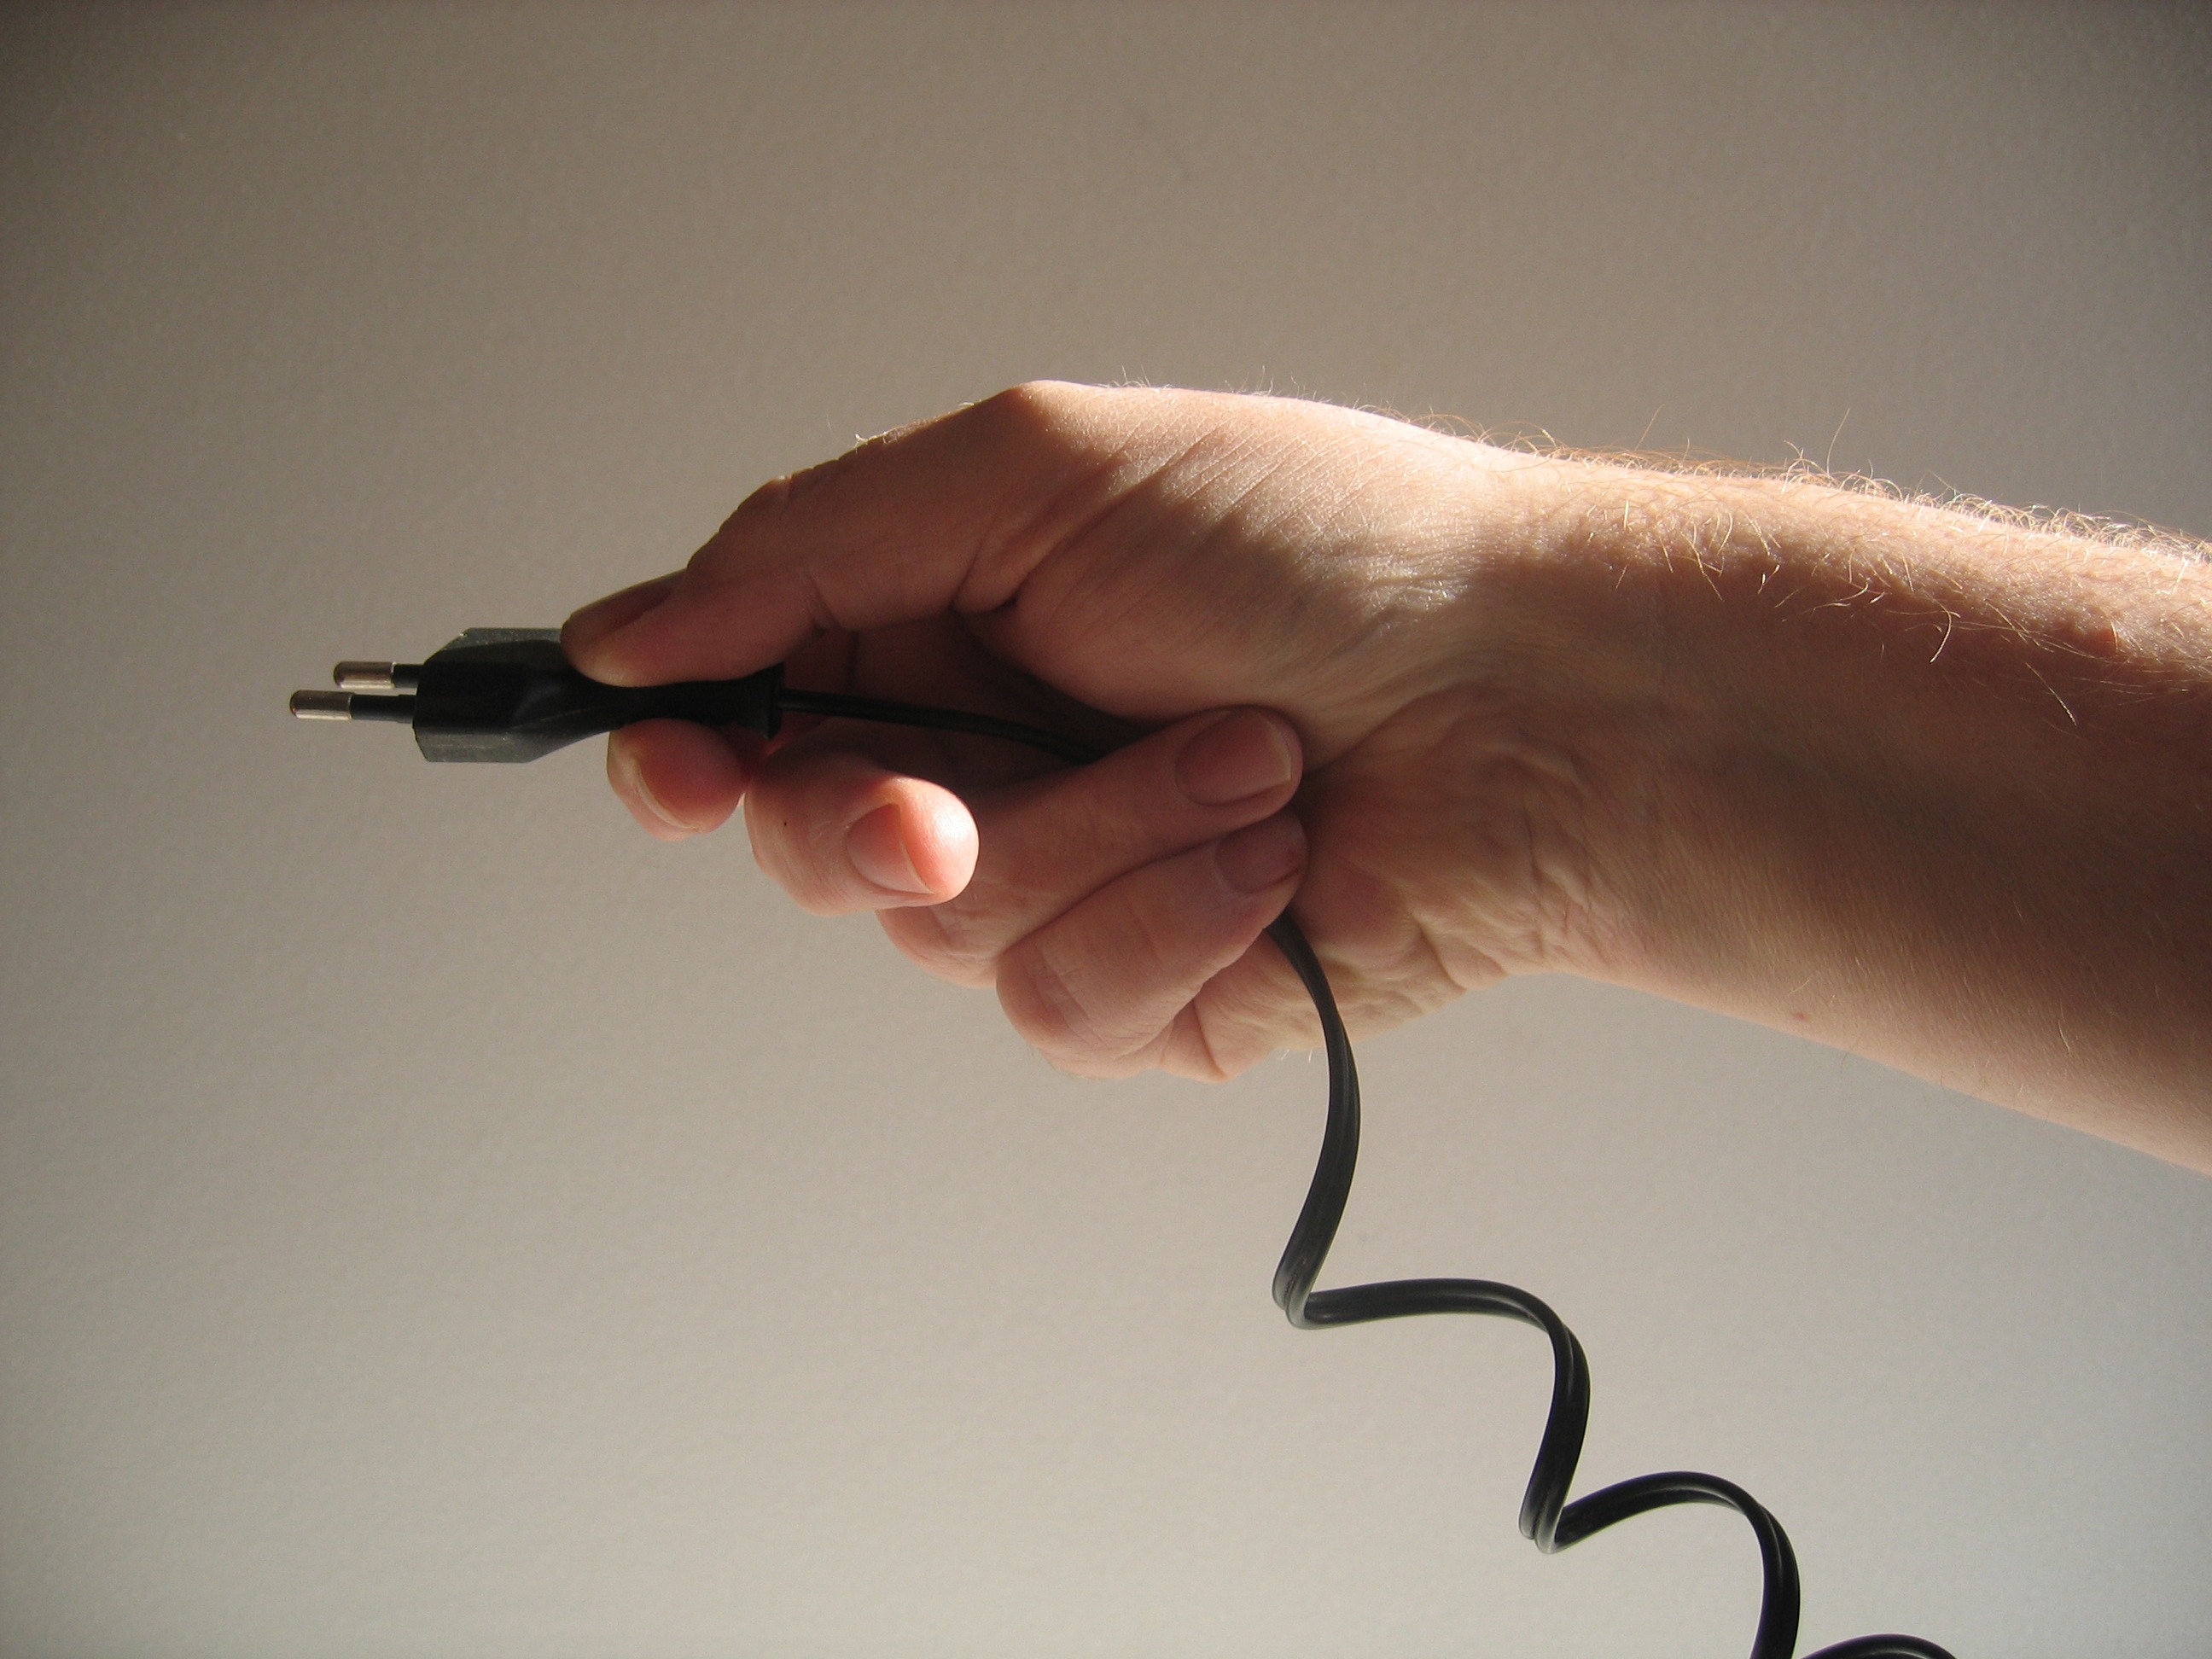
writing, hand, cable, finger, red, arm, energy, close up, current, drawing, calligraphy, keep, plug, power cable